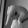
ASL letter: Q